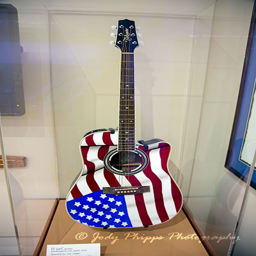
a guitar , owned by country artist